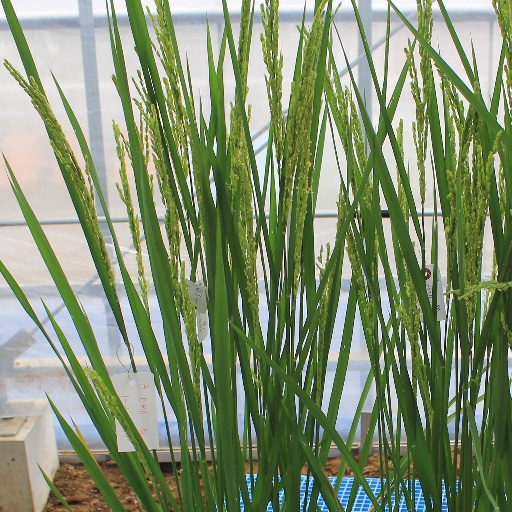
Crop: rice